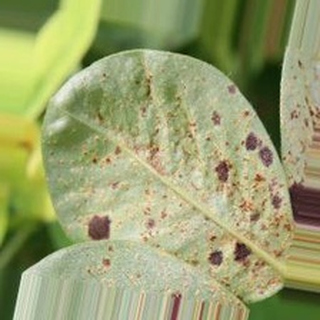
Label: groundnut_rust